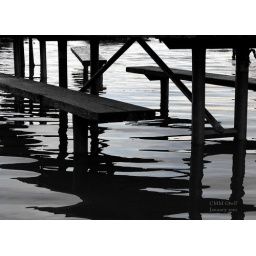
High water by the picnic tables